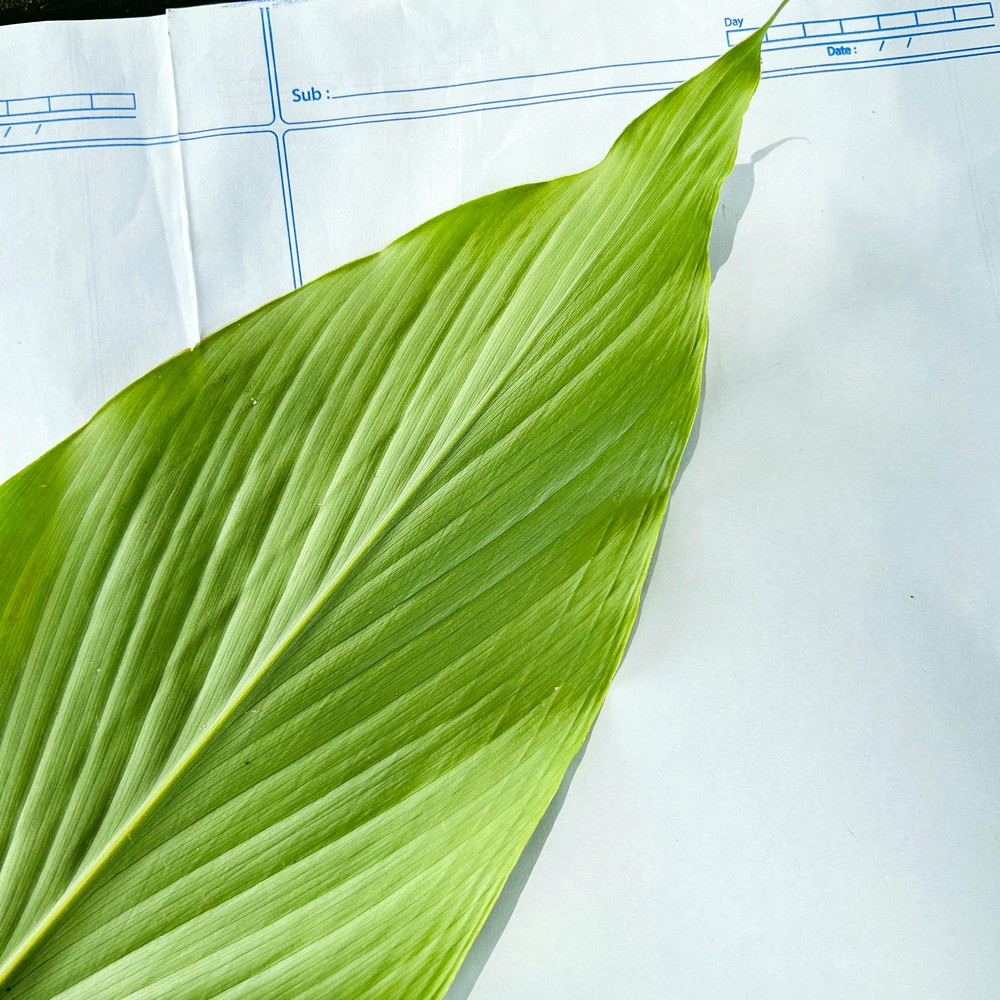
Label: Healthy Leaf